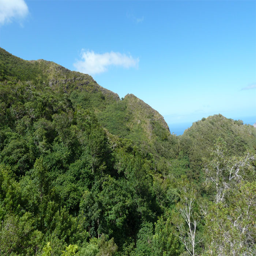
that 's the ridge we 're supposed to be on !